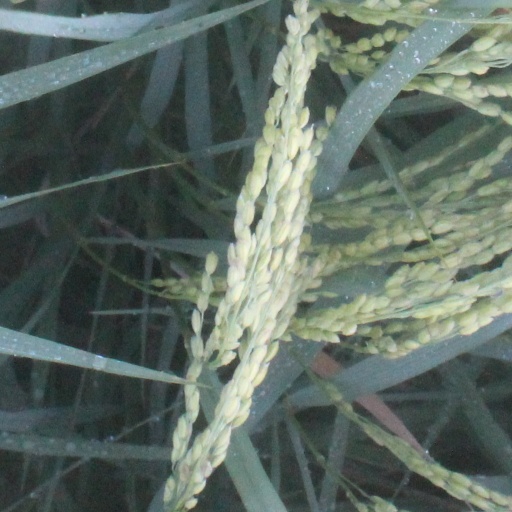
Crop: rice